Argyrochosma limitanea

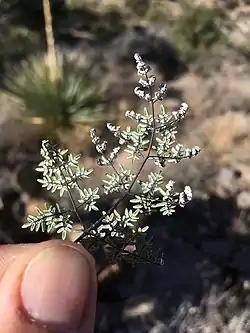
"Argyrochosma limitanea" leaf blade, showing white farina and dark color passing into leaf segments.

The species was first described in 1919 as "Notholaena limitanea" by William Ralph Maxon, based on material collected on Tortugas Mountain, New Mexico by E. O. Wooton. The epithet "limitanea" presumably refers to its distribution along the border between the United States and Mexico; Maxon referred to it as the "Mexican Border plant" in distinguishing it from similar species. The type specimen is "Wooton s.n." (sheet 736532) at the United States National Herbarium. He also described "N. limitanea" subsp. "mexicana", with narrower leaves and some other characters distinguishing it from typical material, based on material collected in the Santa Eulalia Mountains of Mexico by Cyrus G. Pringle. The type specimen of the variety is "Pringle 451" at the US National Herbarium. Oliver Atkins Farwell lumped the latter into a broadly defined "Notholaena nivea" in 1931 as "N. nivea" var. "mexicana".